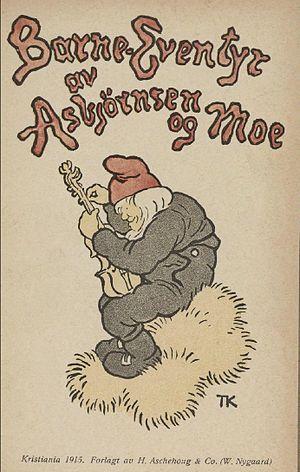
H. Aschehoug & Co, connue sous le nom d'Aschehoug est une des plus importantes maisons d'édition norvégiennes. Fondée en 1872, son siège est à Oslo. Le groupe Aschehoug est propriétaire de la maison d’édition Aschehoug Forlag, de la chaîne de librairies Norli, de plus de 50 % du circuit Forlagsentralen et de 48,5 % du club du livre De Norske Bokklubbene.
Les Contes populaires norvégiens est un recueil de contes et légendes norvégiens réalisé par Peter Christen Asbjørnsen et Jørgen Moe. Il est aussi connu sous le nom de Asbjørnsen et Moe.